Vesa-Matti Loiri

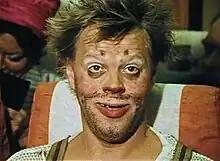
Vesa-Matti Loiri as Uuno Turhapuro (character) in 1985

As a musician, Loiri performed compositions of Perttu Hietanen and Taisto Wesslin, Eino Leino's poems, Carl Michael Bellman's drinking songs and Juha "Watt" Vainio's songs. Loiri also played the flute, a talent he put to use representing Finland at the Eurovision Song Contest 1980 in The Hague/Netherlands with the song "Huilumies", dedicated to his flute. He finished last in a field of 19 participating countries. During his career, Loiri sold over 730,000 certified records in Finland and is currently the fifth-best-selling soloist and ninth-best-selling artist of all time in the country.